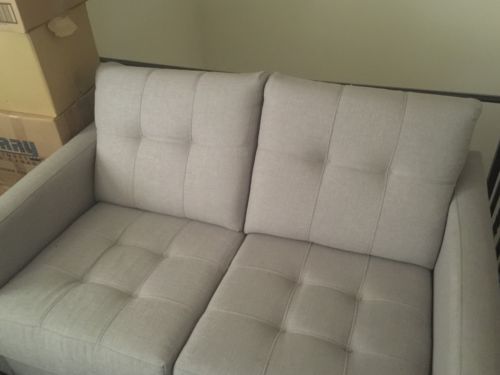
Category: sofa